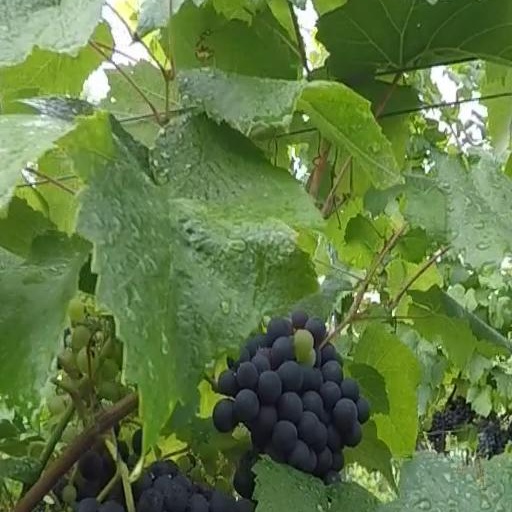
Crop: grape